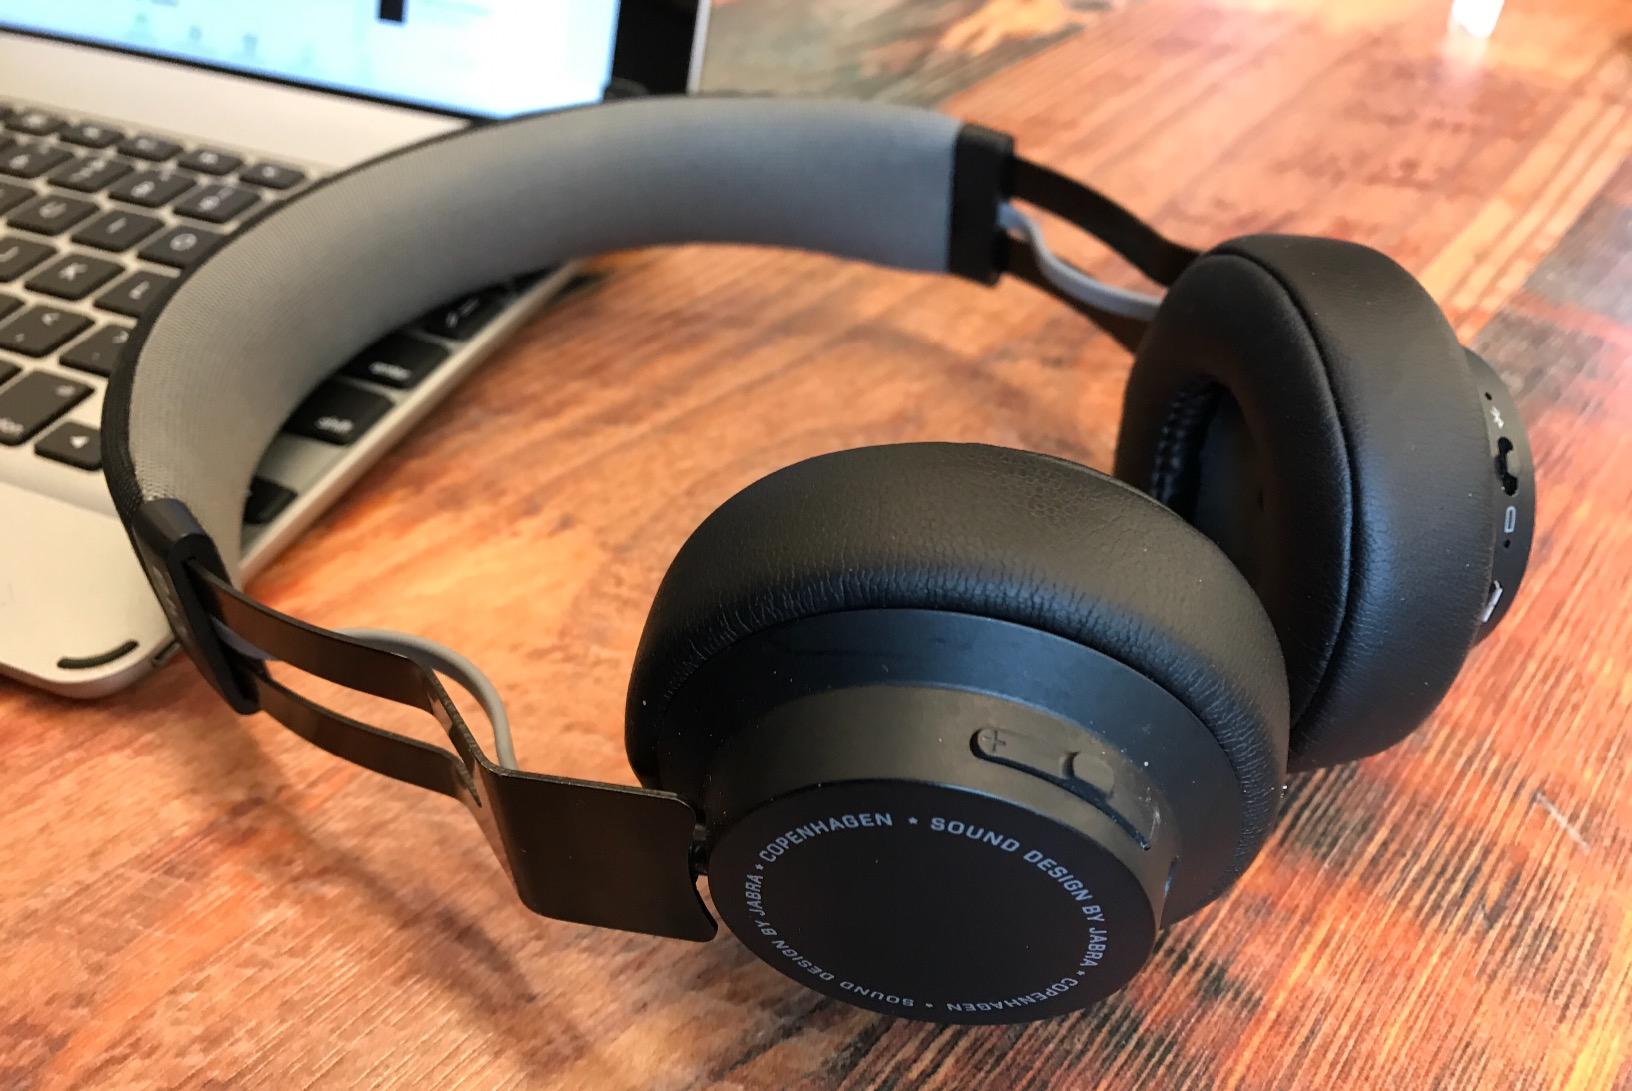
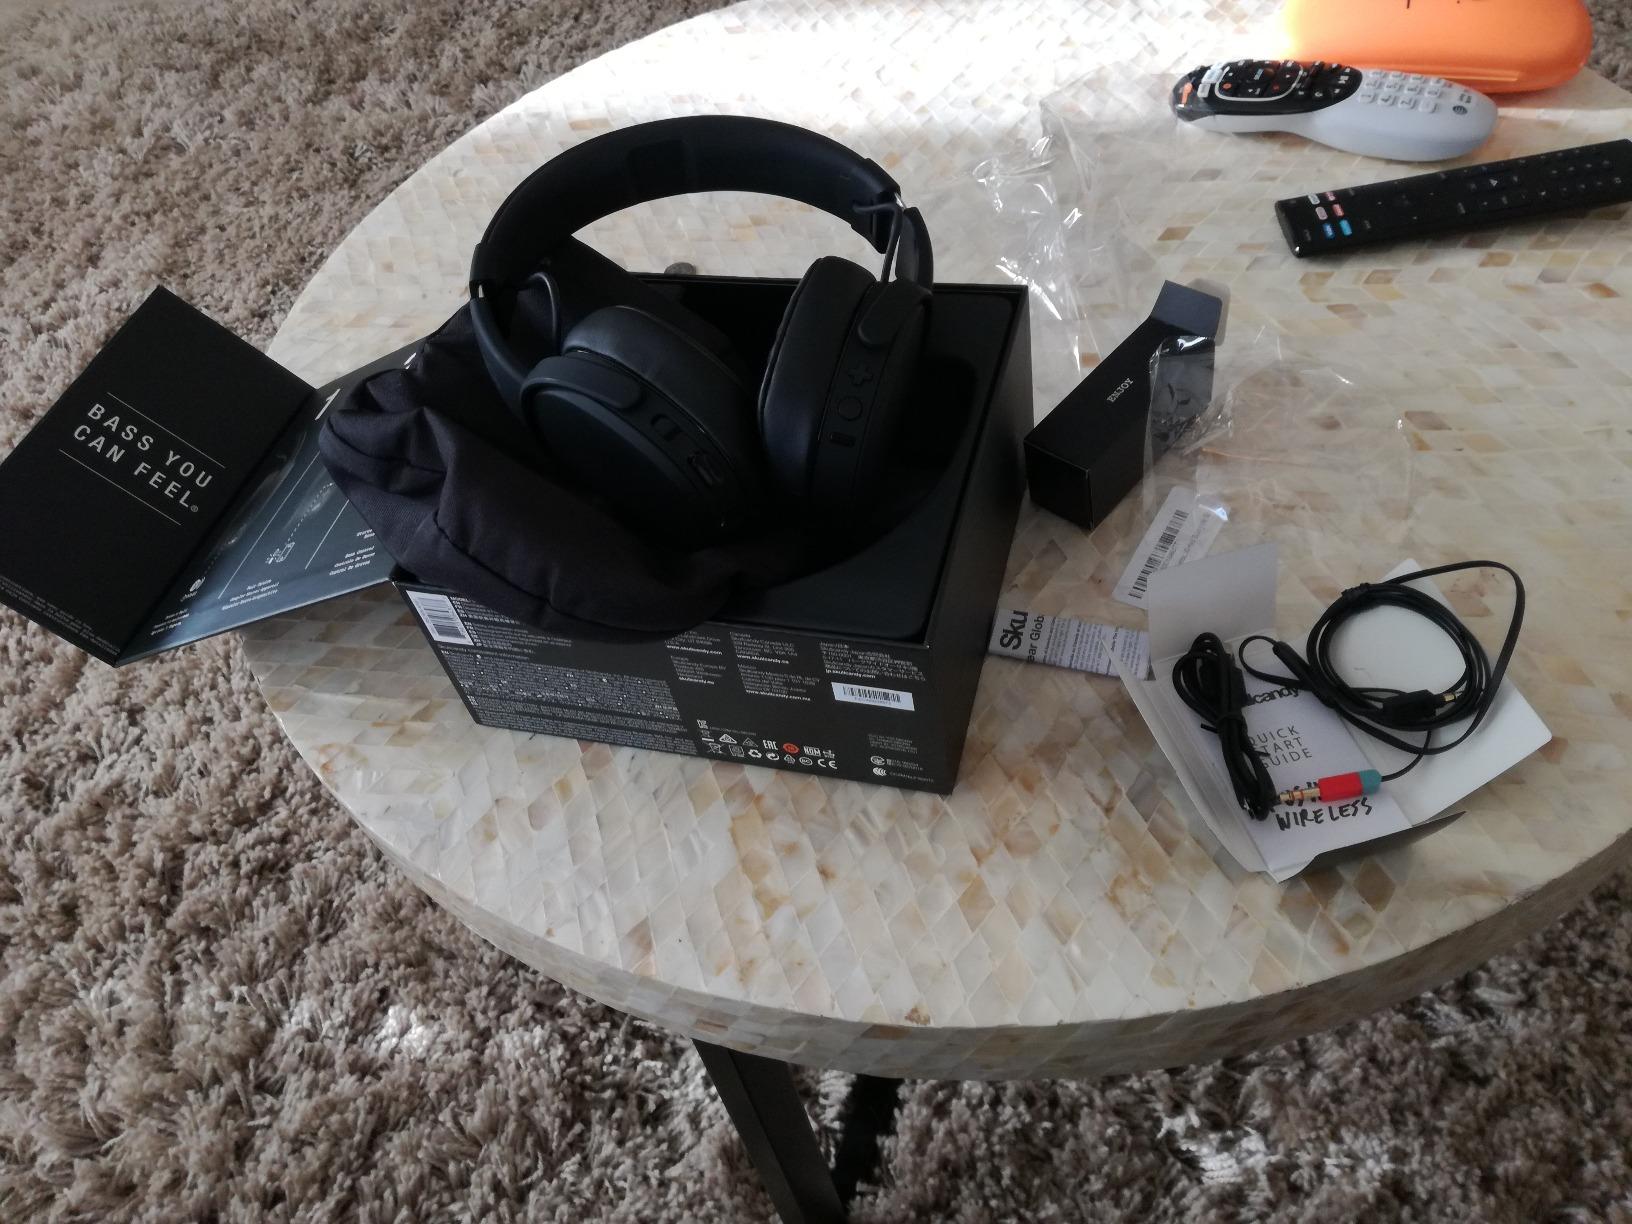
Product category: headphones
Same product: no